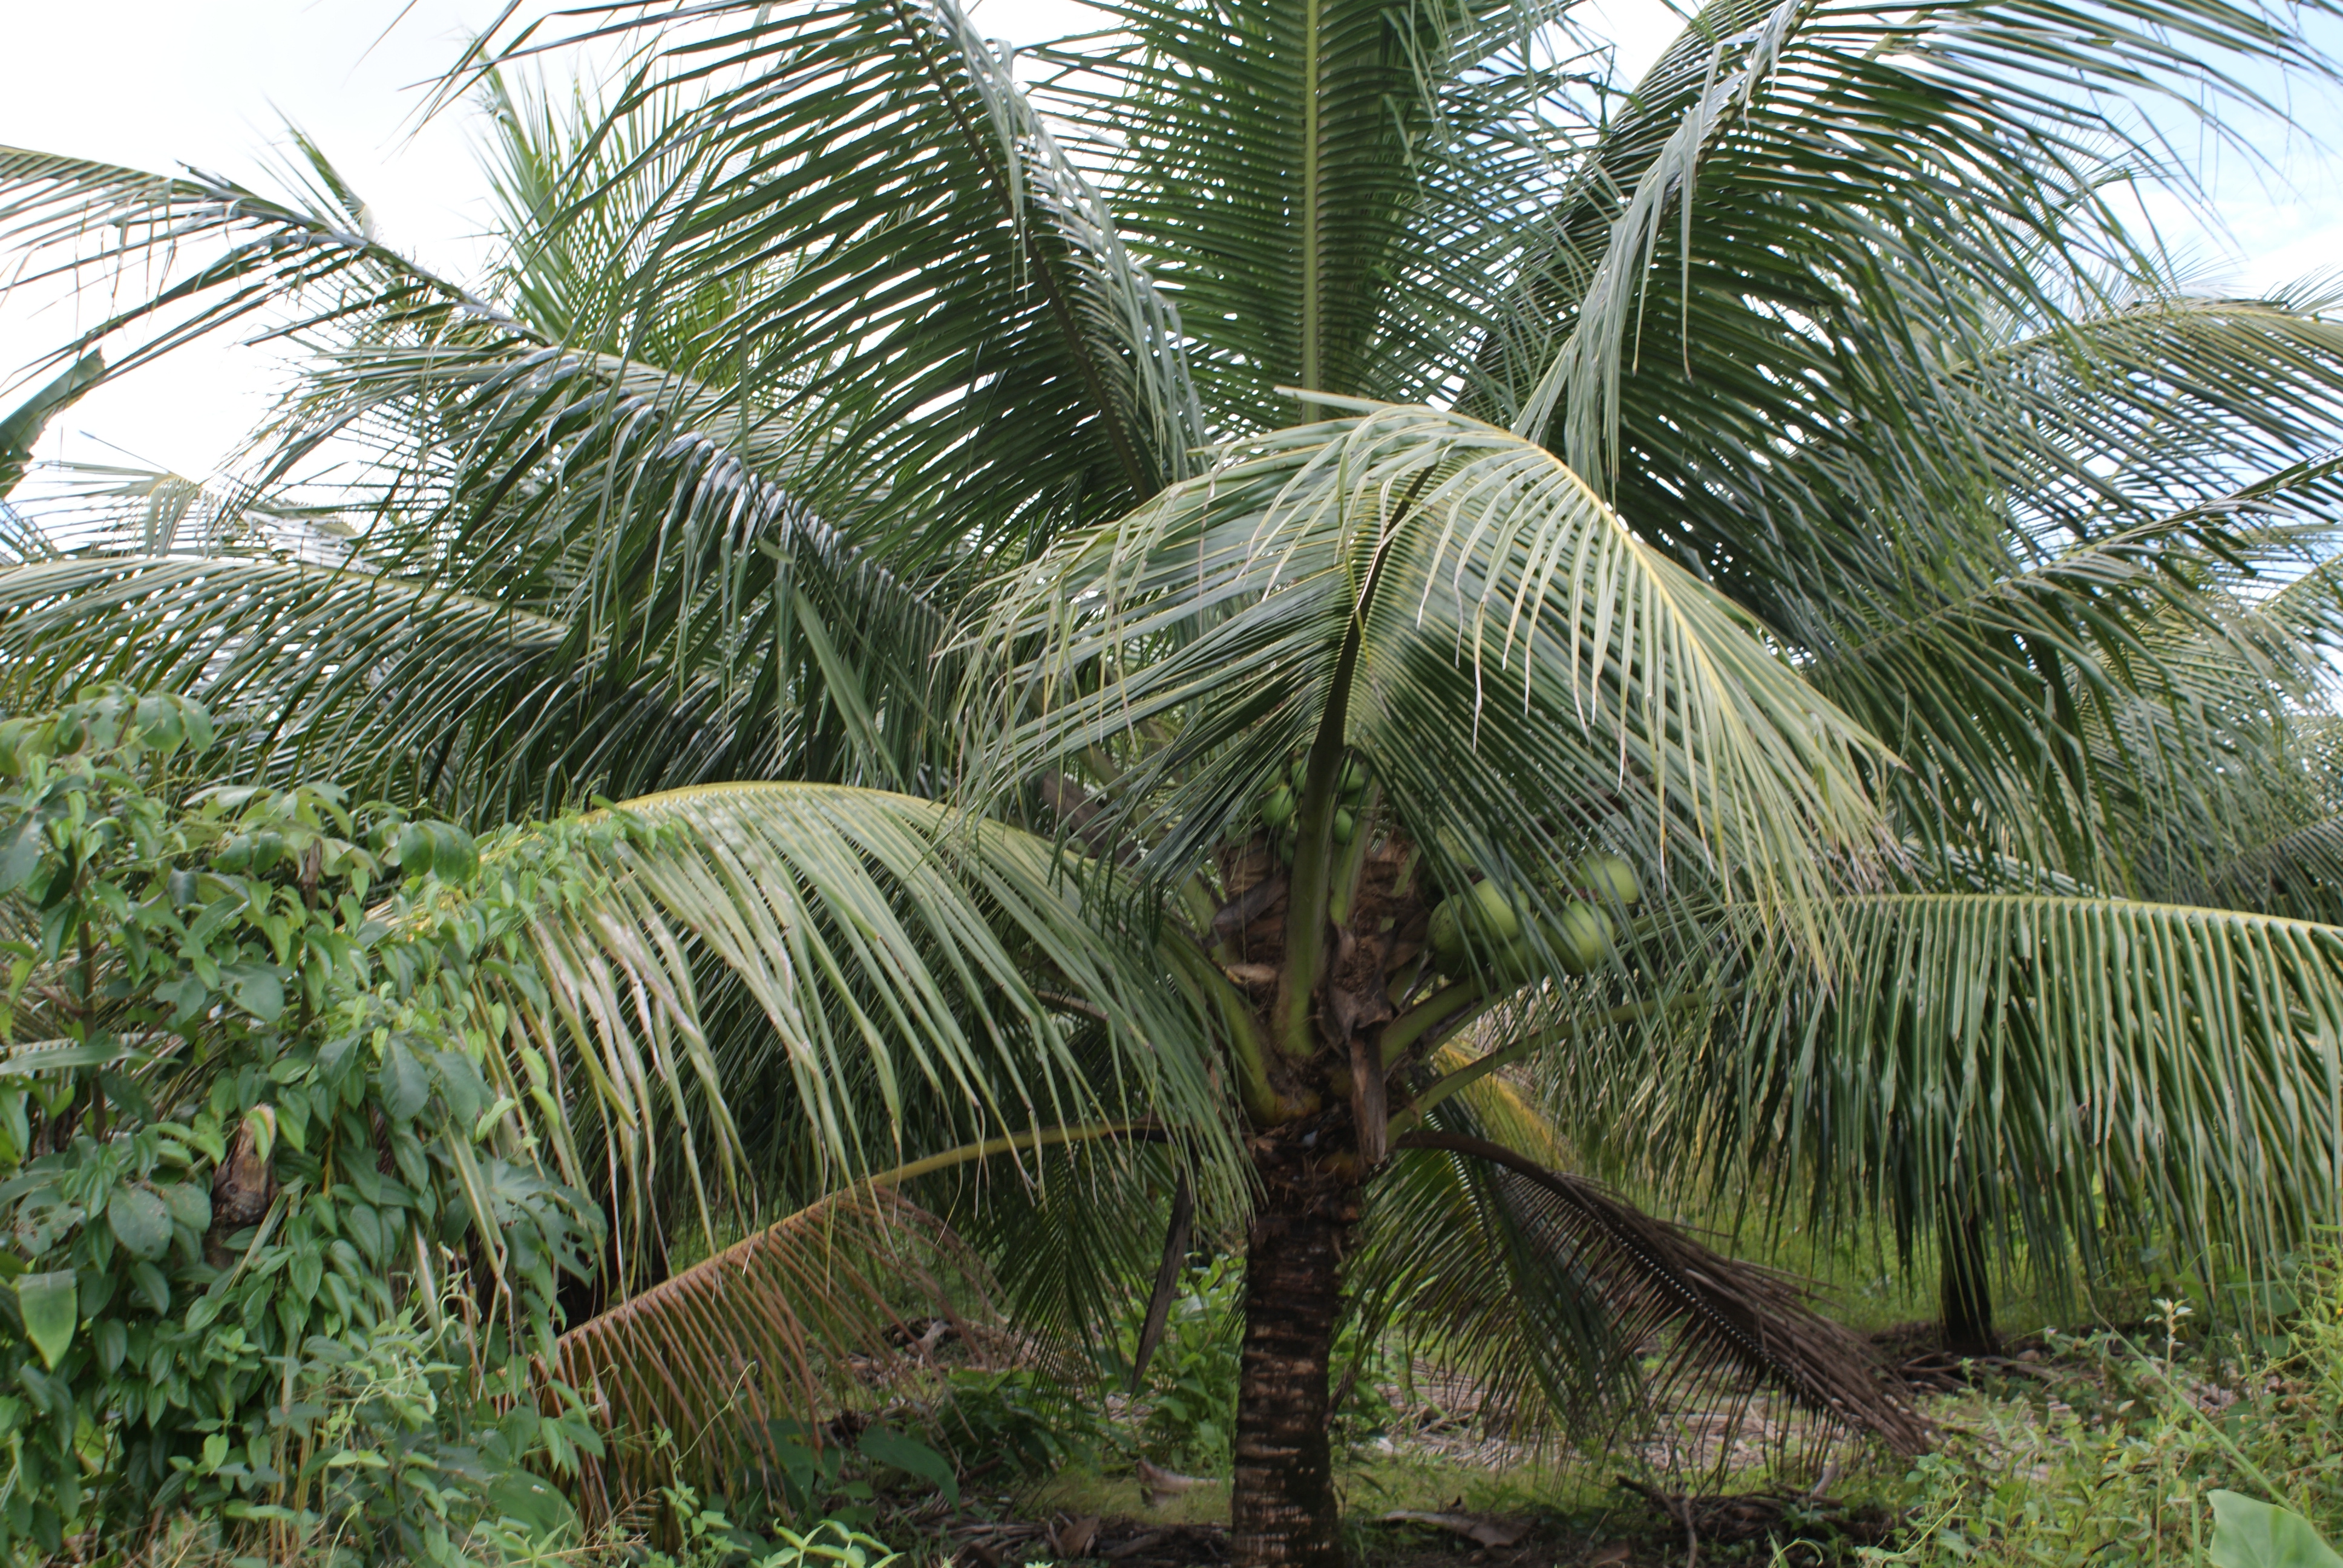
exotic, fruit, coconut, plant, vegetation, ecosystem, tree, arecales, palm tree, elaeis, attalea speciosa, date palm, biome, tropics, grass, plant community, jungle, shrubland, plantation, grass family